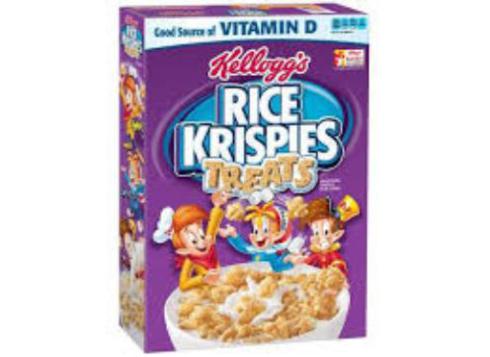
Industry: Food